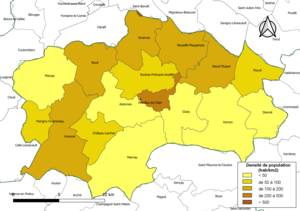
Carte des densités de population (millésimée 2016) des communes de la Communauté de communes des Vallées du Clain, département de la Vienne, France. Composition au 1er janvier 2019.
La Communauté de communes des Vallées du Clain est une communauté de communes française, située dans le département de la Vienne et la région Nouvelle-Aquitaine.